Ric Flair

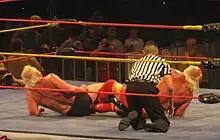
Flair performing his signature figure-four leglock on Hulk Hogan during the

On the January 4, 2010, episode of Total Nonstop Action Wrestling's (TNA) "Impact!", Flair made his debut appearance for the company arriving via limo and later observing the main event between A.J. Styles and longtime rival Kurt Angle. It was later reported that Flair had signed a one-year deal with the company. In the past, Flair had openly stated that he was loyal to the McMahons and wanted to end his career in WWE, however he had not had contact from WWE since June 2009 and decided to sign with TNA after waiting for the call from WWE for six months. On January 17 at Genesis, Flair helped Styles cheat to pin Angle and retain the TNA World Heavyweight Championship.